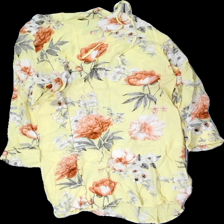
View: front
Type: Dress
Category: Ladies
Brand: Not in the list
Colors: Yellow, White, Pink
Material: 100% visc
Pattern: Floral print
Cut: Regular
Season: All
Price range: 50-100
Recommended usage: Reuse